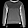
Label: Pullover